Kiss of Life (2003 film)

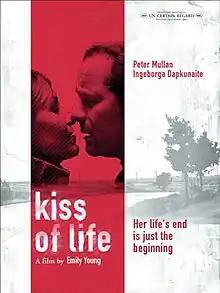
Film poster

Kiss of Life (working title "Helen of Peckham") is a 2003 drama film. It is the debut feature film by director Emily Young.